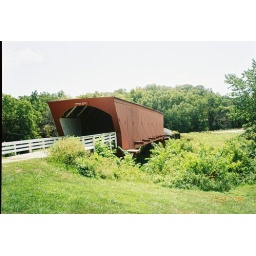
Winterset, Iowa. This is the bridge made famous by the book &amp;amp; movie &amp;quot;The Bridges of Madison County&amp;quot;.